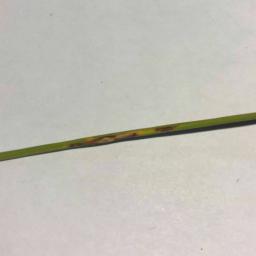
Label: Rice___Leaf_Blast